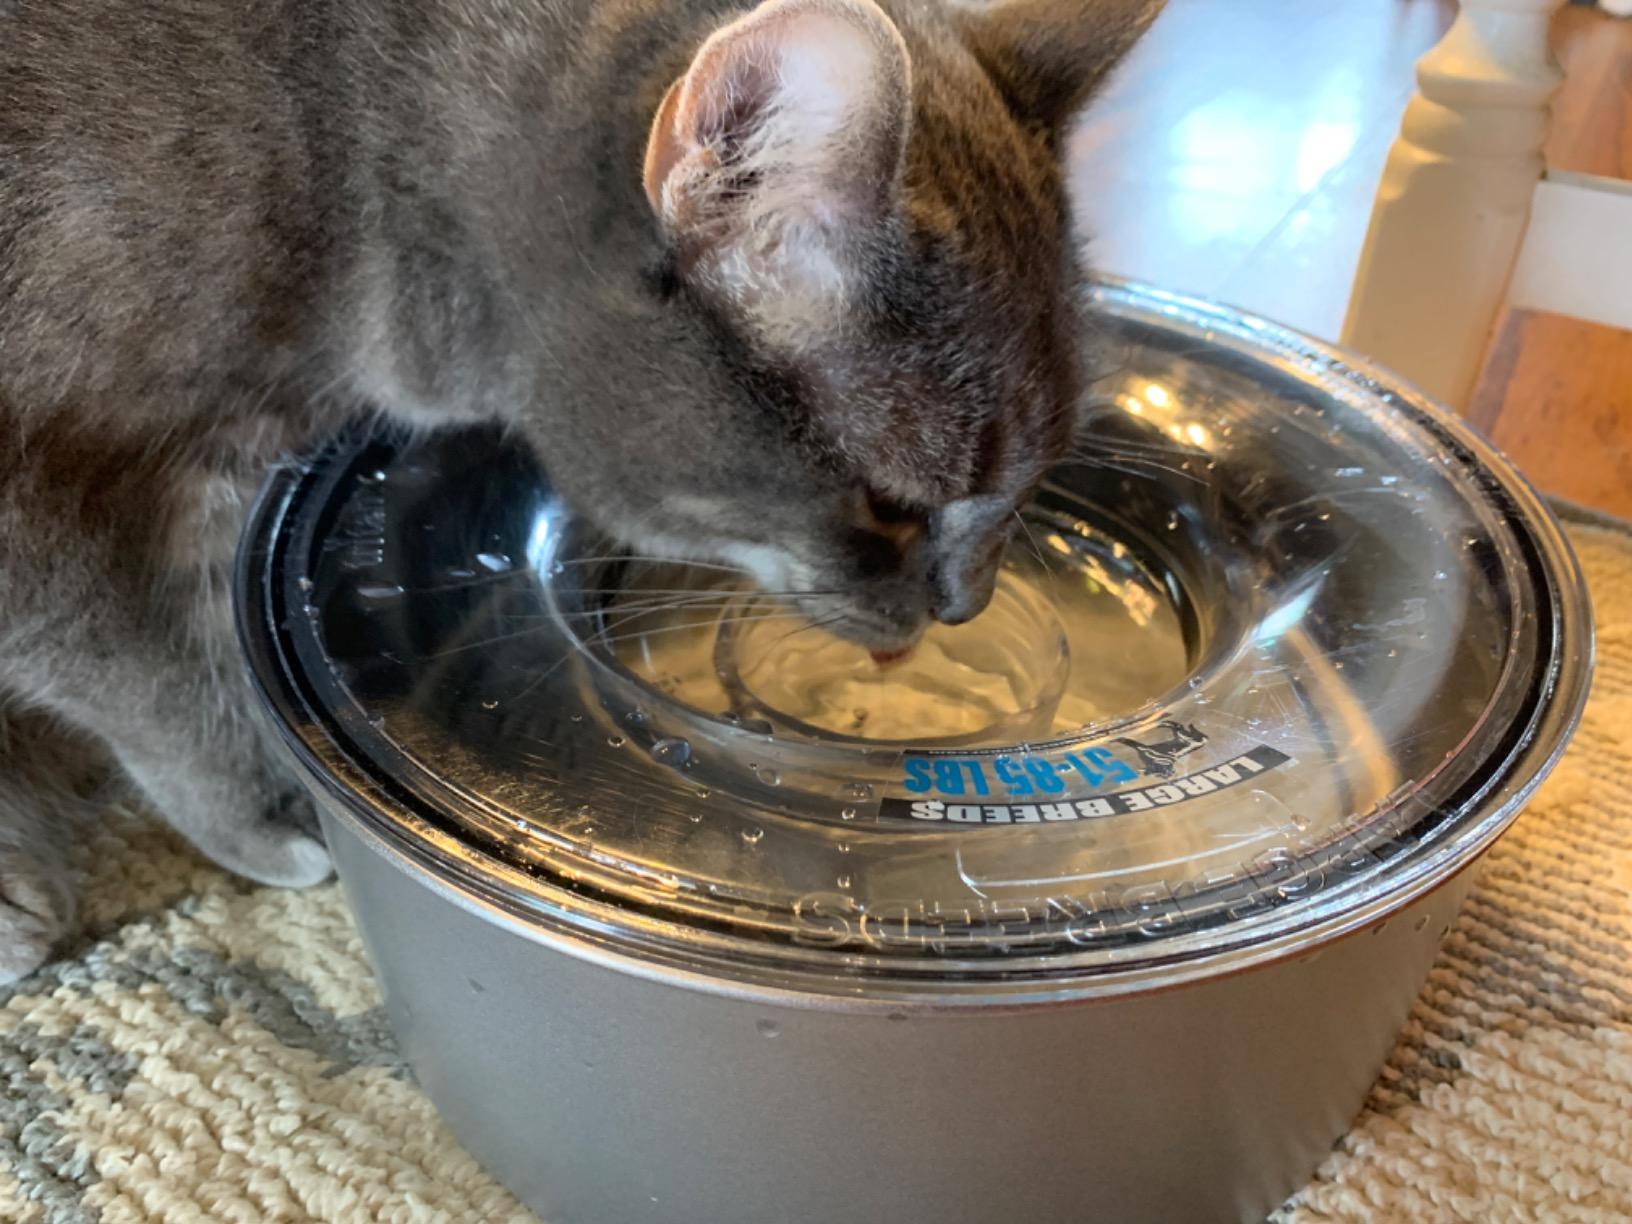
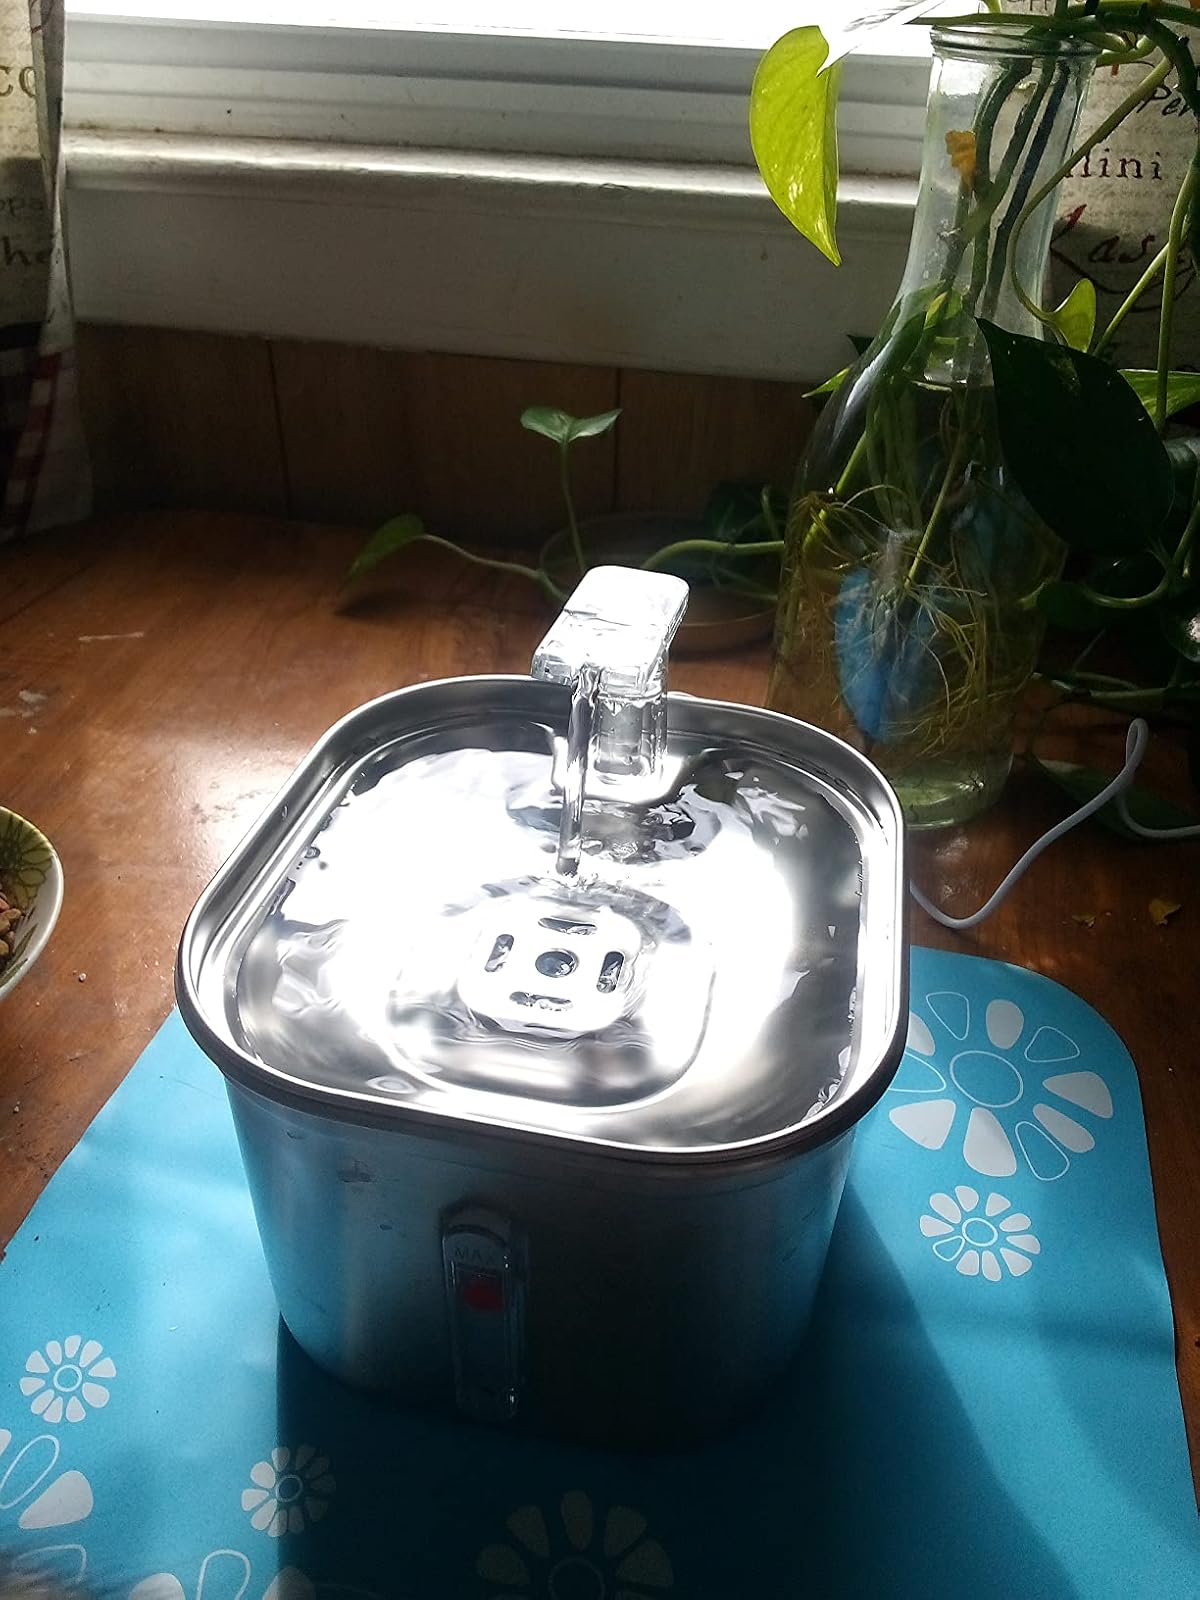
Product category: items_bowl
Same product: no